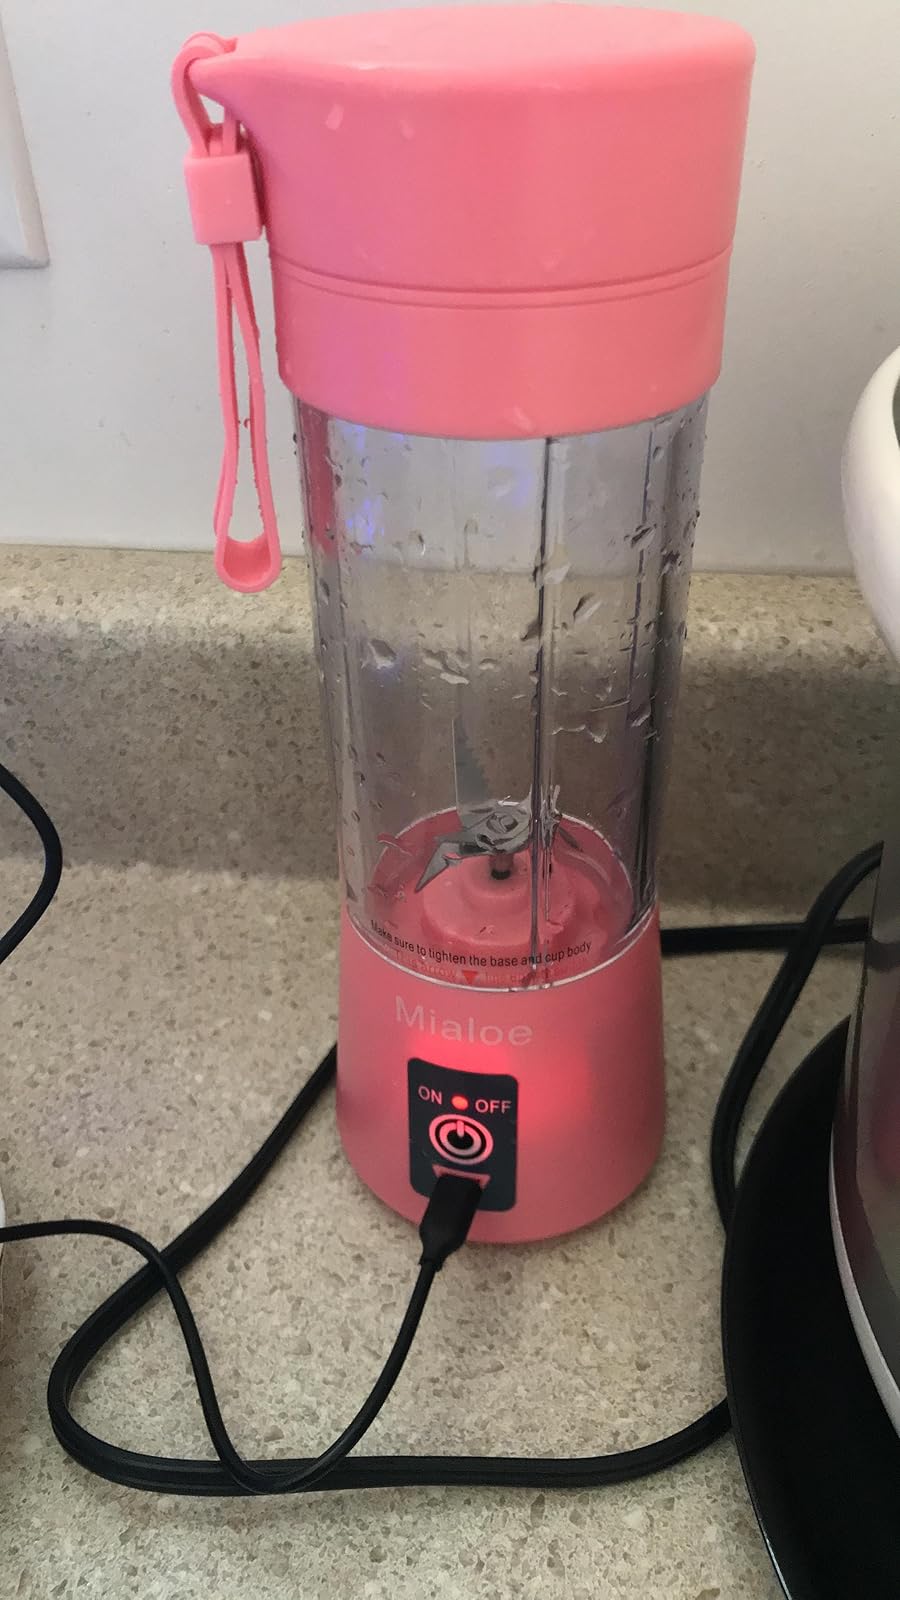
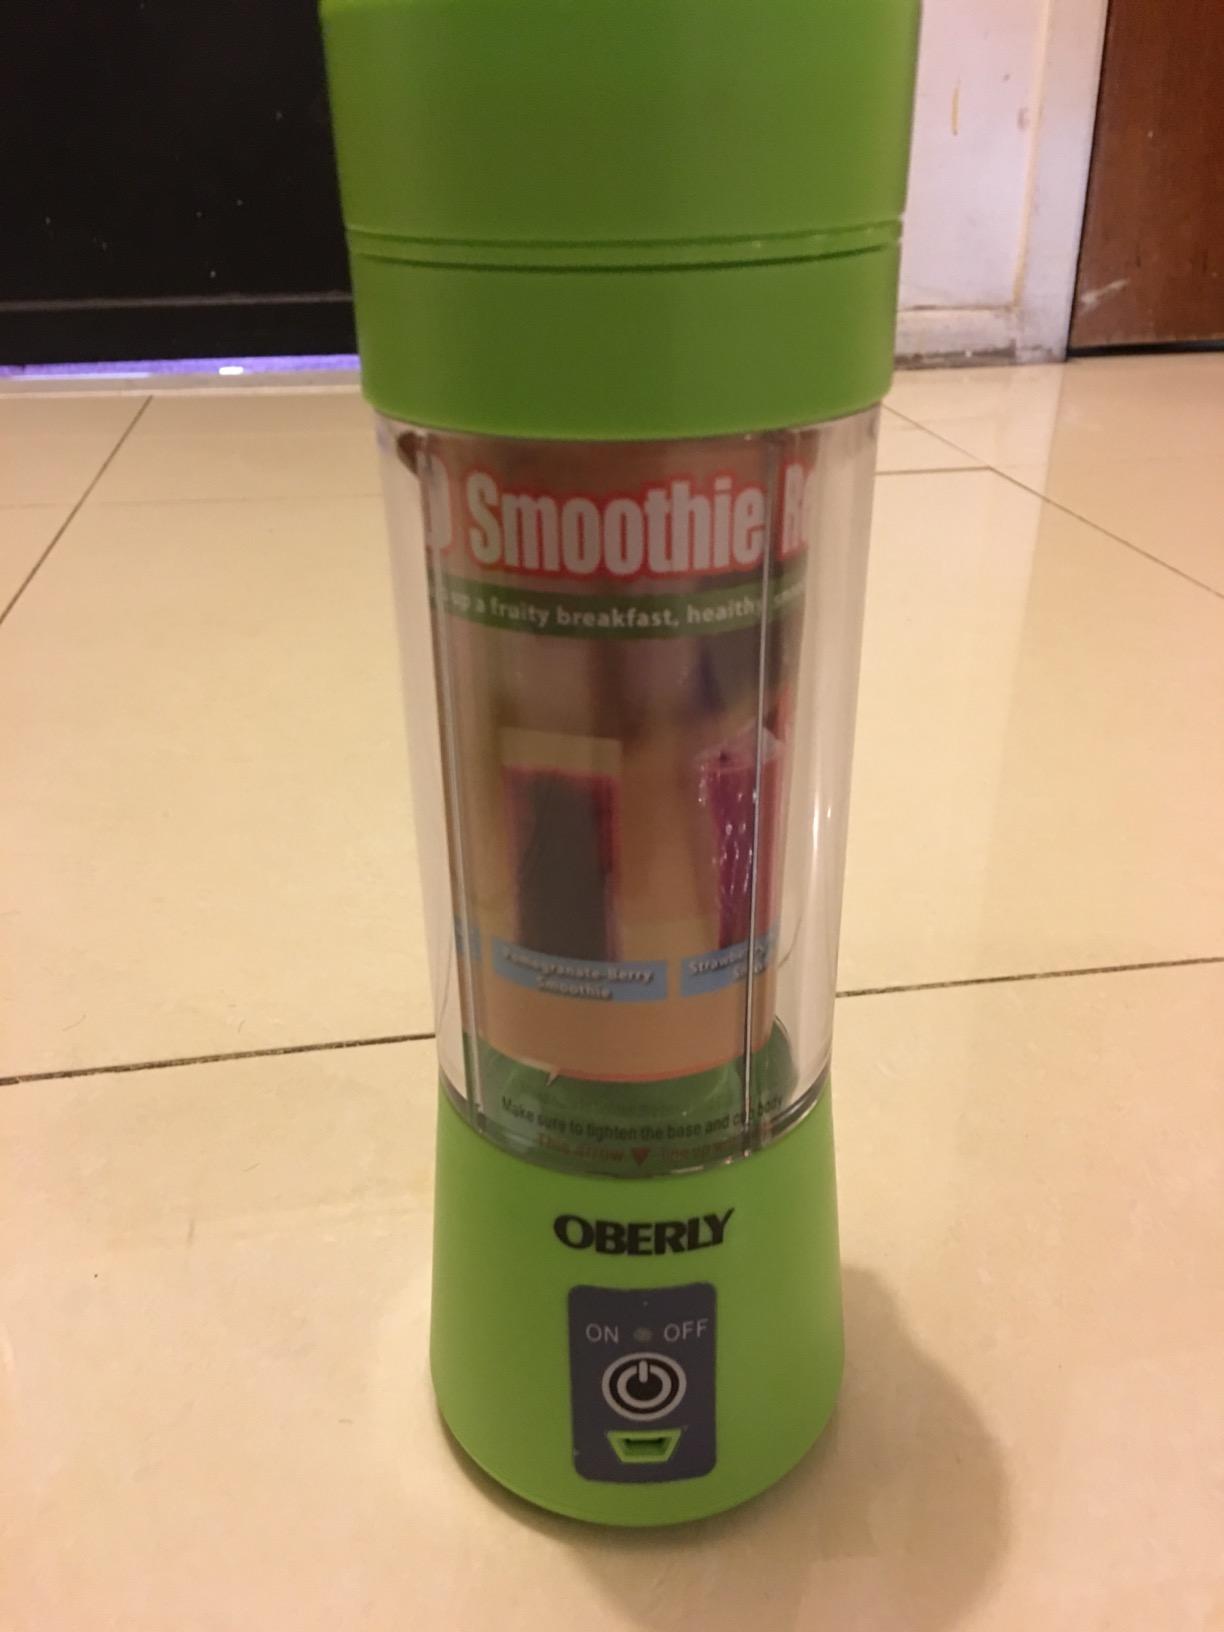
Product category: items_blender
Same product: no